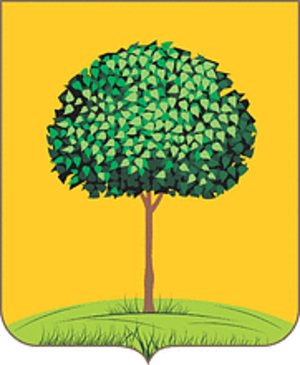
Ci-après la liste des villes de Russie dont la population était supérieure à 100 000 habitants au recensement de 2010. La capitale administrative des différents sujets fédéraux est indiquée en gras.